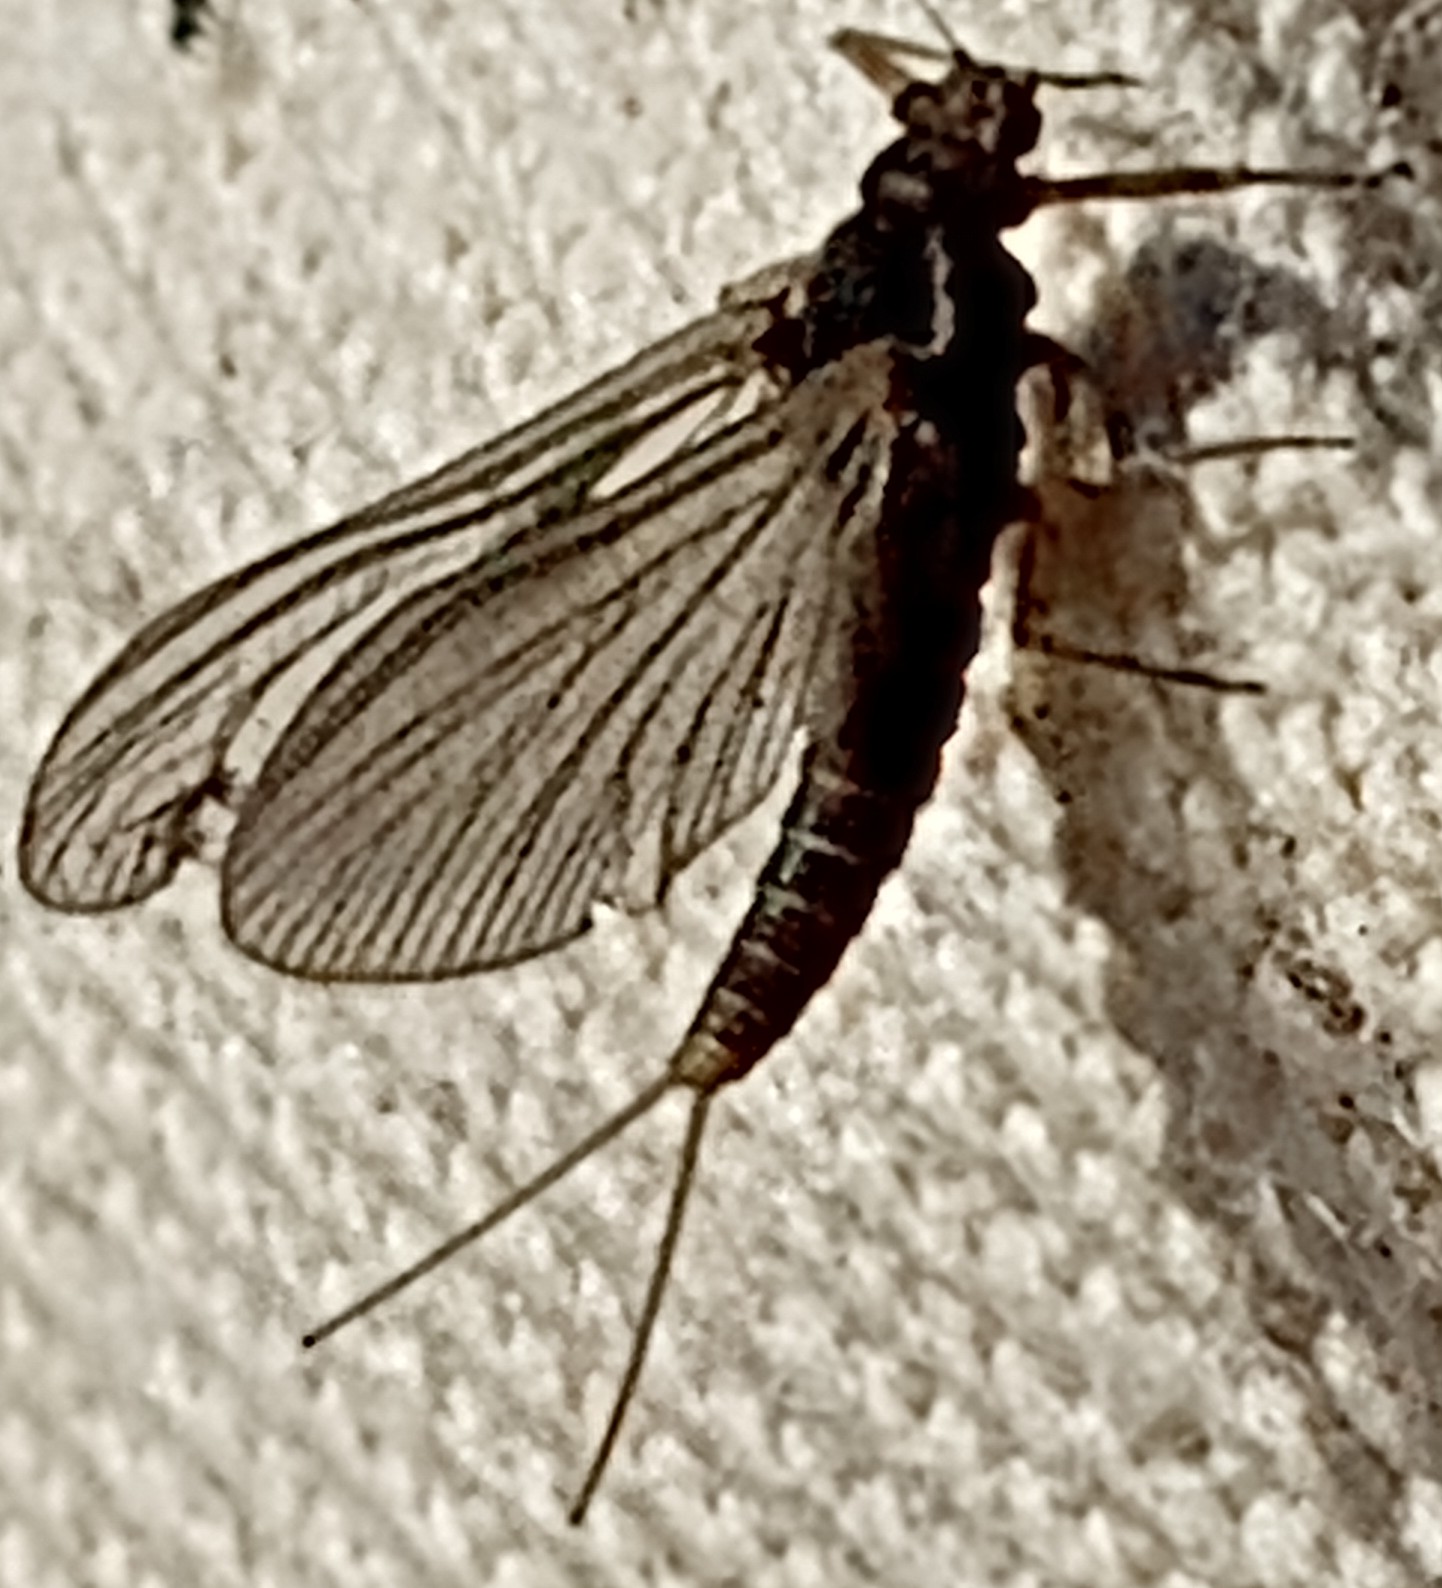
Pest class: non_pest_herbivores